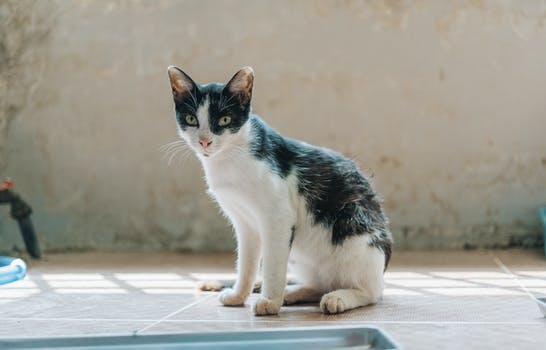
Label: No Watermark